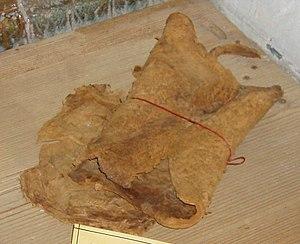
L'amadou est un matériau spongieux constituant la partie supérieure de la chair de certains champignons, sorte de feutre naturel utilisé séché depuis la préhistoire, principalement pour allumer le feu, mais aussi pour favoriser la dessiccation des plaies en médecine et des mouches de pêche, ou encore comme succédané du tabac et du cuir. On utilise le plus souvent la chair des polypores qui se développent sur les arbres, essentiellement l'Amadouvier, mais aussi d'autres espèces fongiques employées localement pour des propriétés comparables.